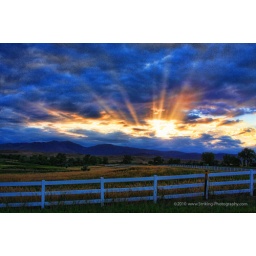
Sun beams in the sky at sunset in the country with a white ranch fence and the Rocky Mountains in the background. 1-888-682-0122